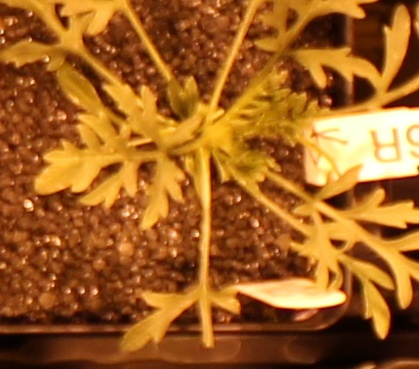
Label: Ragweed